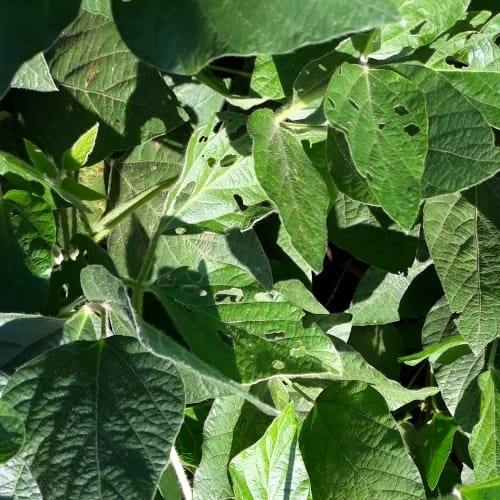
Label: Caterpillar